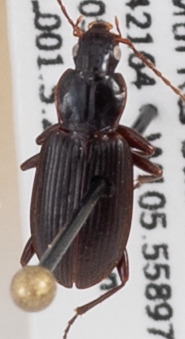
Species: Calathus advena
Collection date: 2019-09-10
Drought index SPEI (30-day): -2.09
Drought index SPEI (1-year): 0.212
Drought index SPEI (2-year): -0.4172